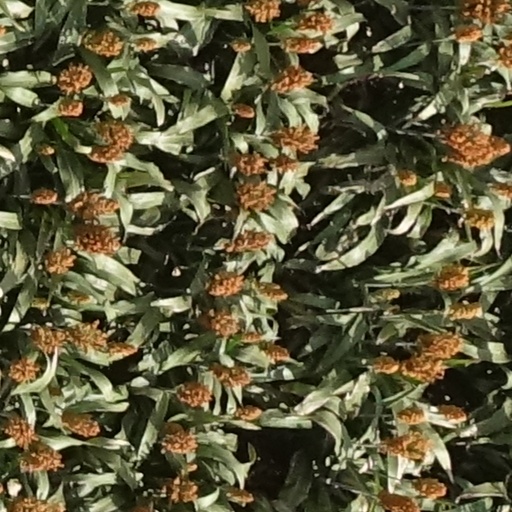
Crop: sorghum